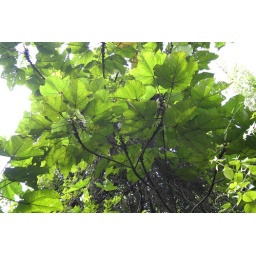
Brunei, Bandar Seri Begawan -- in fringes of remnant forest along waterfront road running northwest from city centre